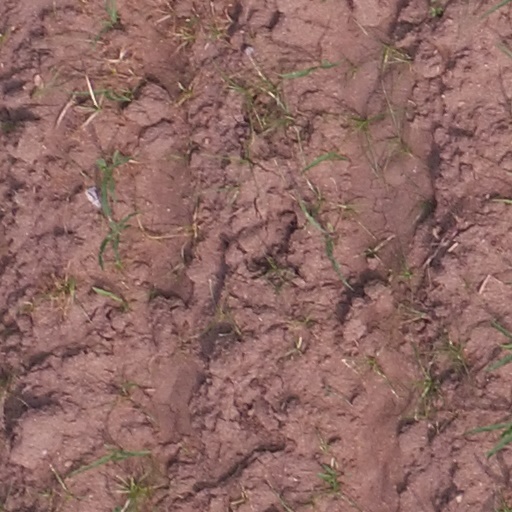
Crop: maize; corn